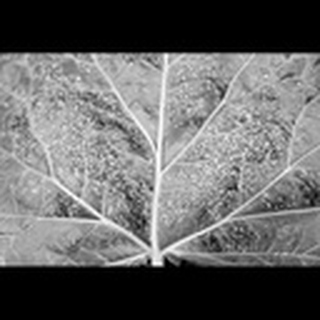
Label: cotton_aphids